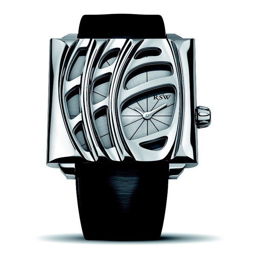
luxury watches for guys -- the models